Finding ʻOhana

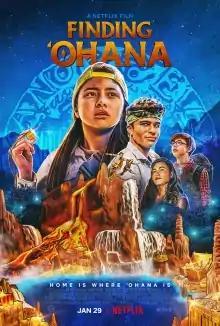
Official release poster

Finding Ohana is a 2021 American family adventure film by Jude Weng in her directorial debut and written by Christina Strain. The film stars Kea Peahu, Alex Aiono, Lindsay Watson, Owen Vaccaro and Kelly Hu. It premiered on Netflix on January 29, 2021.